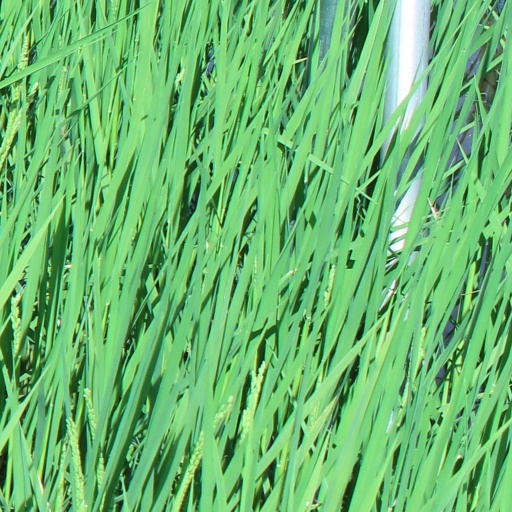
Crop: rice